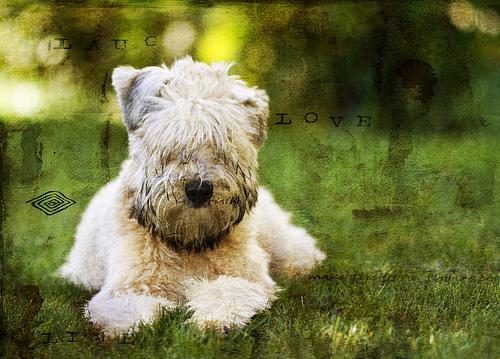
Breed: wheaten terrier